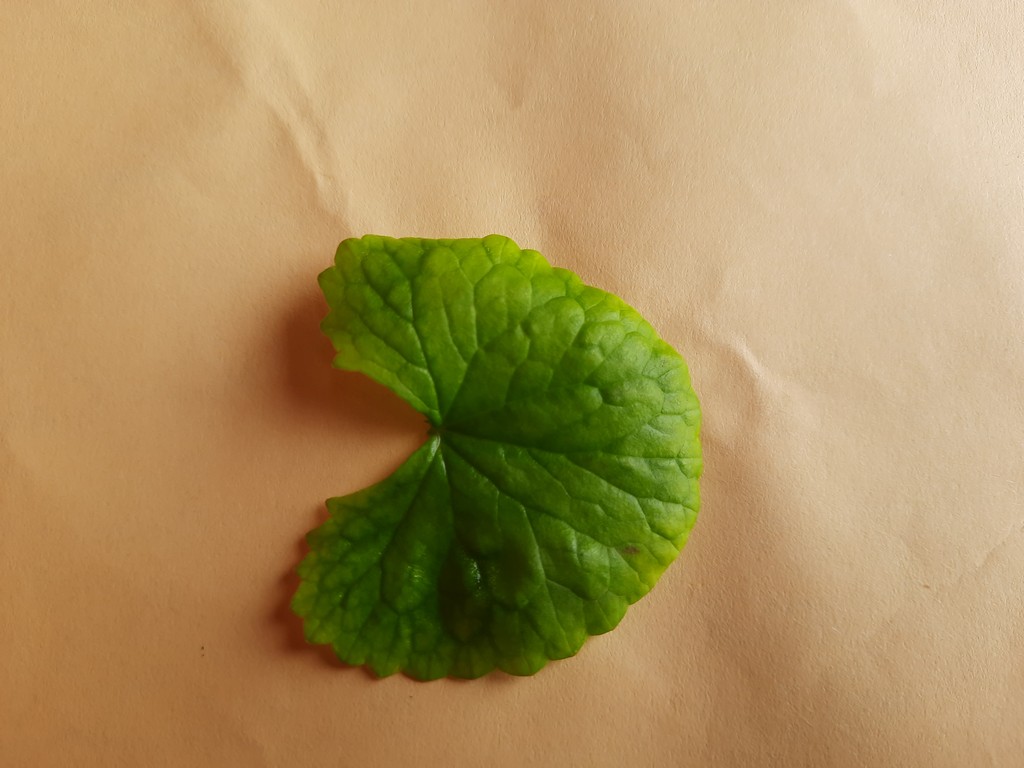
Label: Healthy